Joe Gibbs Racing in the NASCAR Xfinity Series

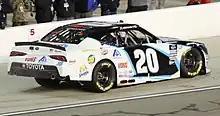
John Hunter Nemechek’s race-winning car at Auto Club Speedway in 2023

Starting in the 2013 season, 2003 Busch Series Champion Brian Vickers joined the team driving the No. 20 for the full season with sponsorship from Dollar General, in addition to a partial Sprint Cup Series schedule in Michael Waltrip Racing's 55 car. Dollar General had sponsored Vickers in the past with Braun Racing, and like teammate Elliott Sadler, Vickers was attempting to reclaim his career in the second-tier series. After 30 starts, Vickers was sidelined with a second incidence of blood clots, replaced by Denny Hamlin and Drew Herring in the final three races of the season. Though he went winless, Vickers scored 13 top 5s and 18 top 10s to finish 10th in points. He would leave for a full-time ride at MWR at the end of the year.